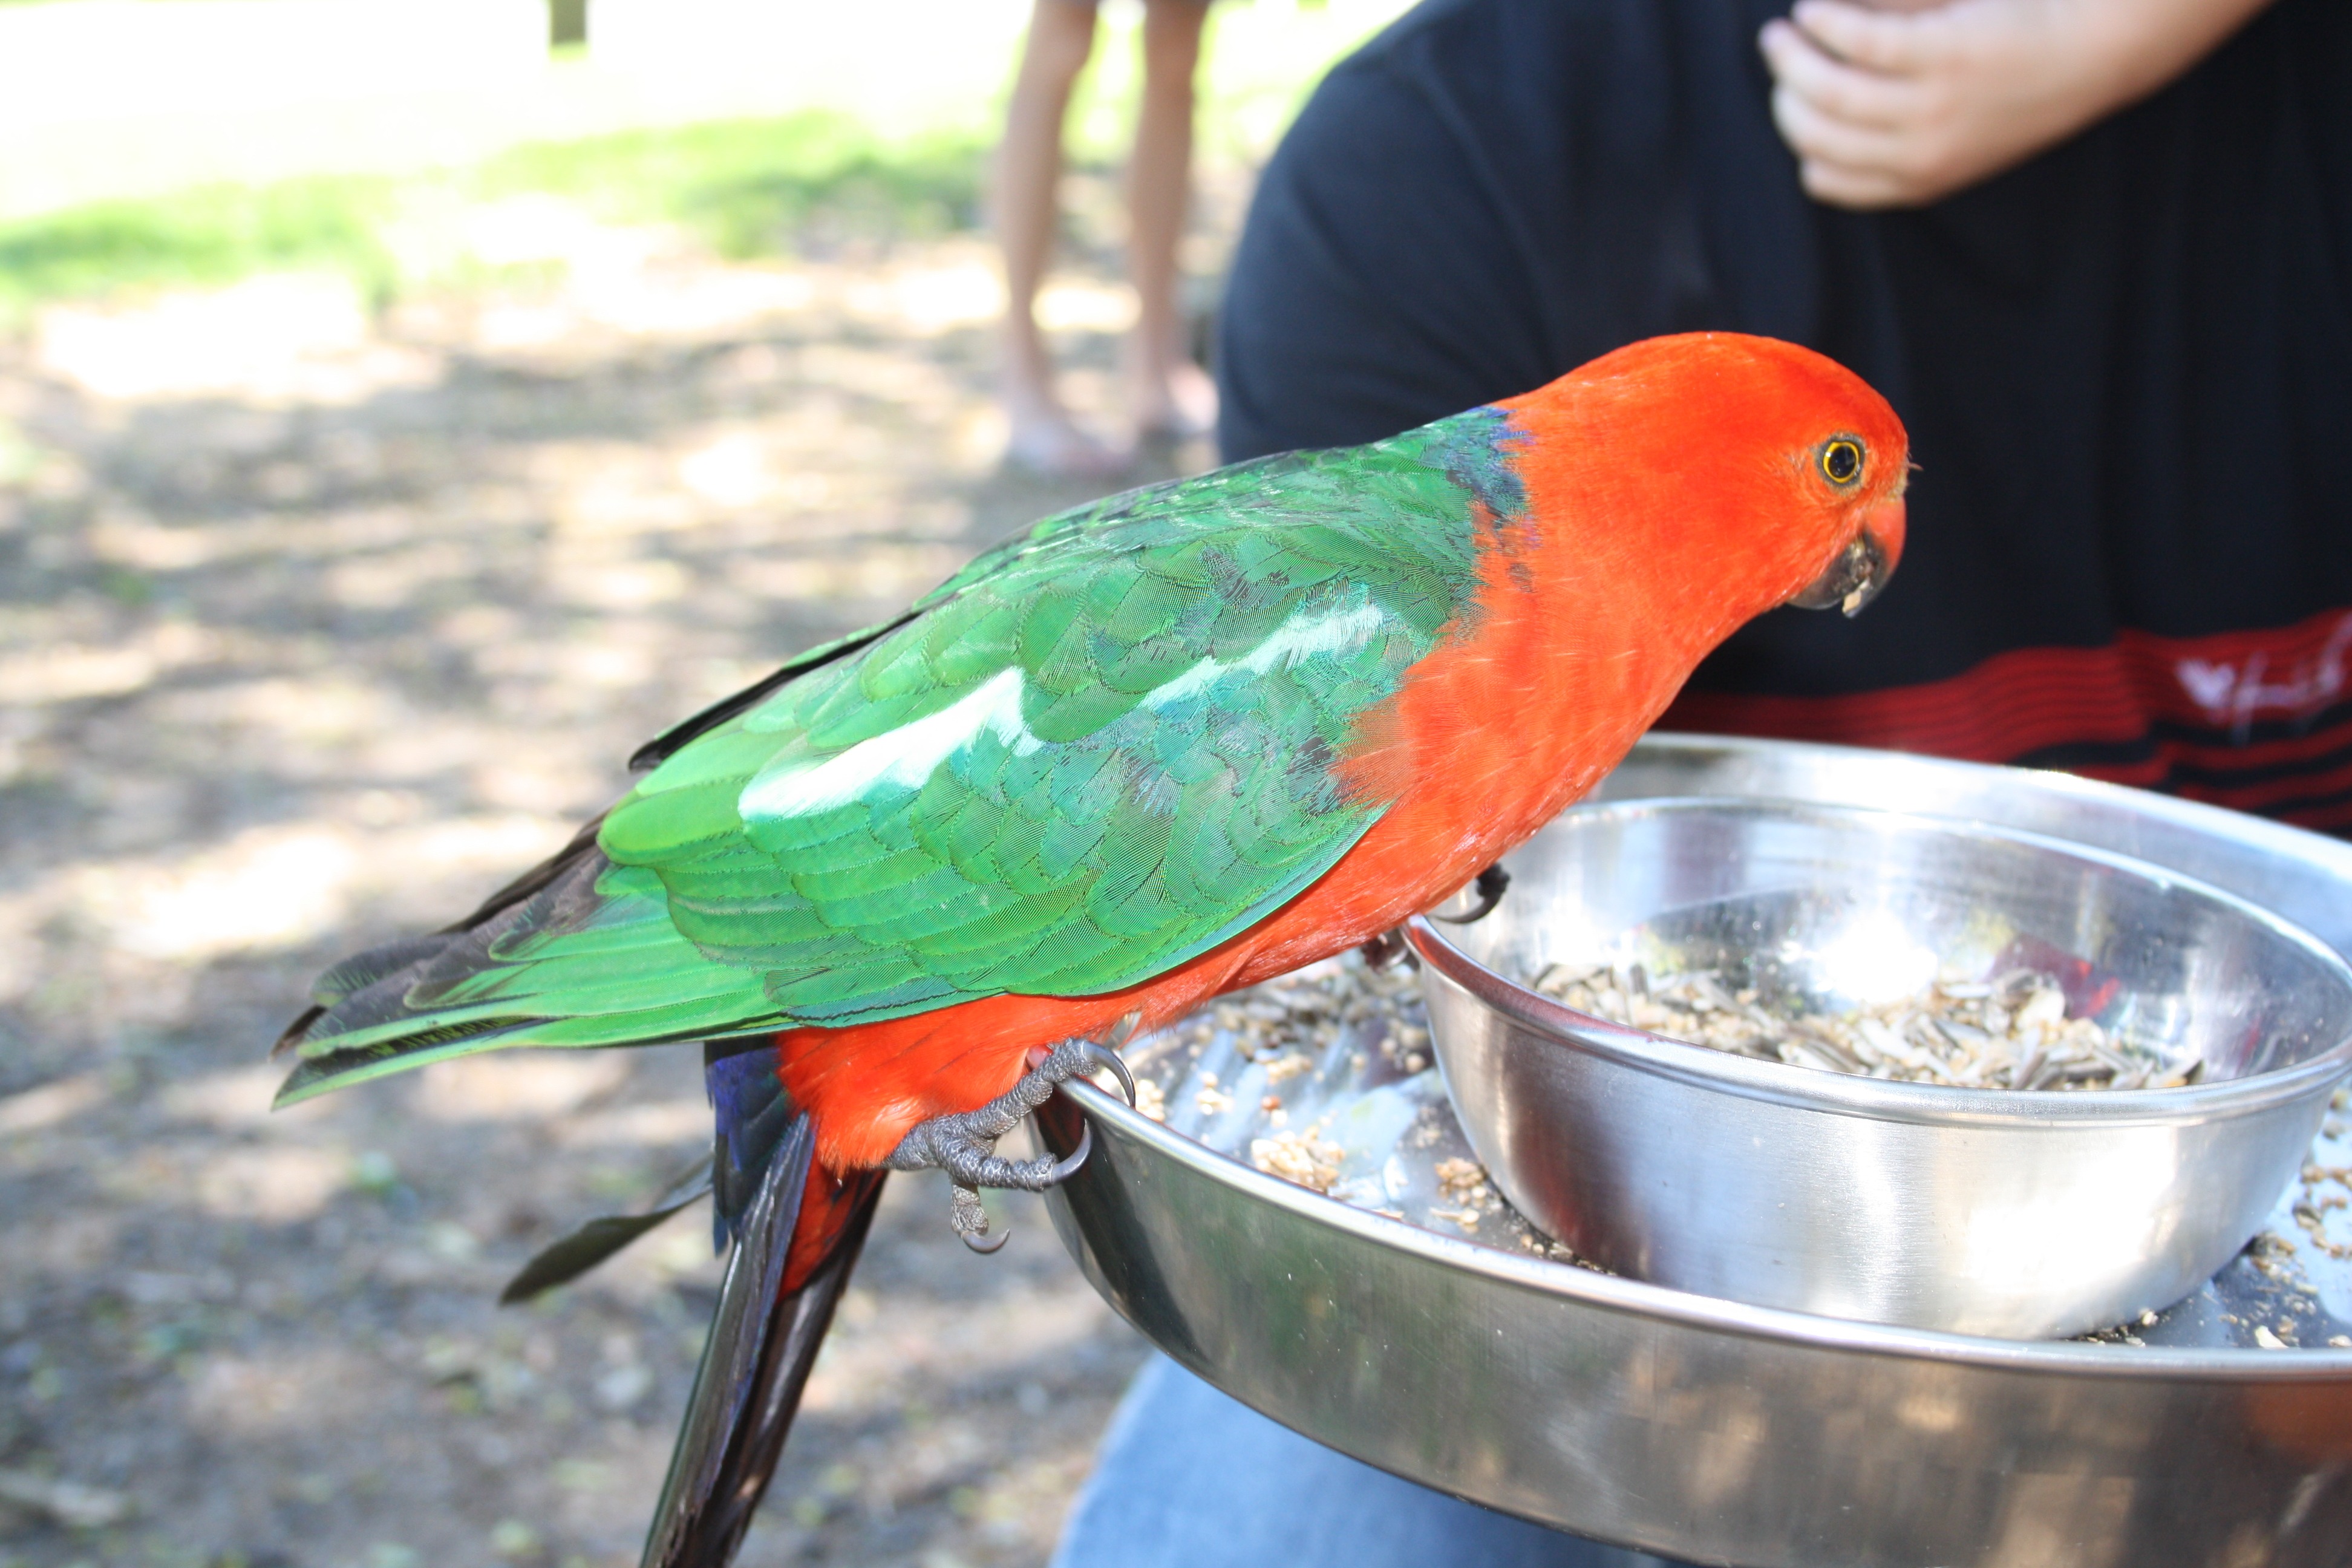
nature, outdoor, wilderness, bird, animal, fly, wildlife, wild, beak, mammal, freedom, feather, avian, fauna, majestic, lorikeet, lovebird, macaw, australia, wings, vertebrate, creature, parrot, parakeet, perico, common pet parakeet